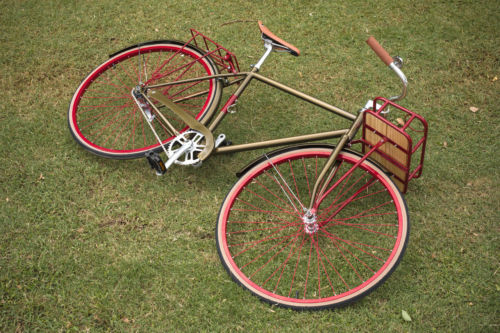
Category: bicycle